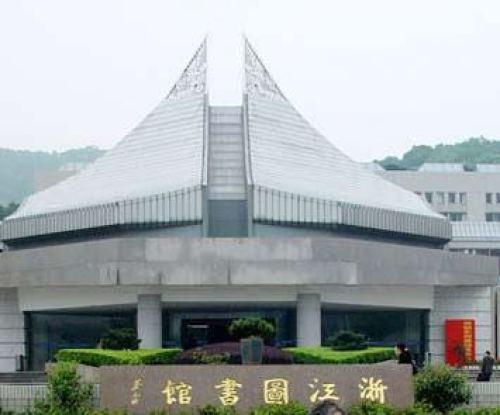
地标名称：浙江图书馆
所在城市：杭州市·西湖区